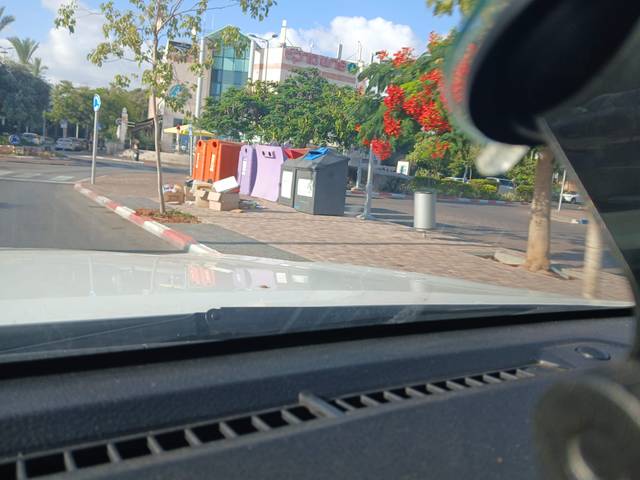
Region: Israel
Coordinates: 32.192, 34.863